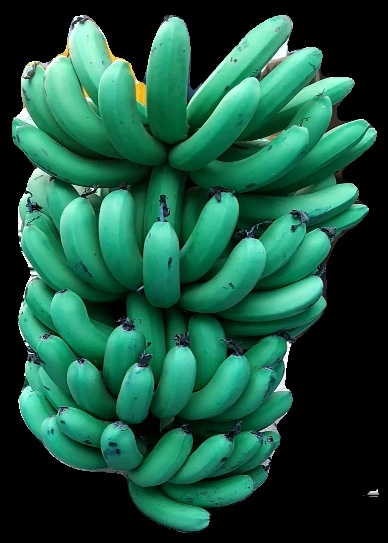
Variety: pachbale
Grade: grade1